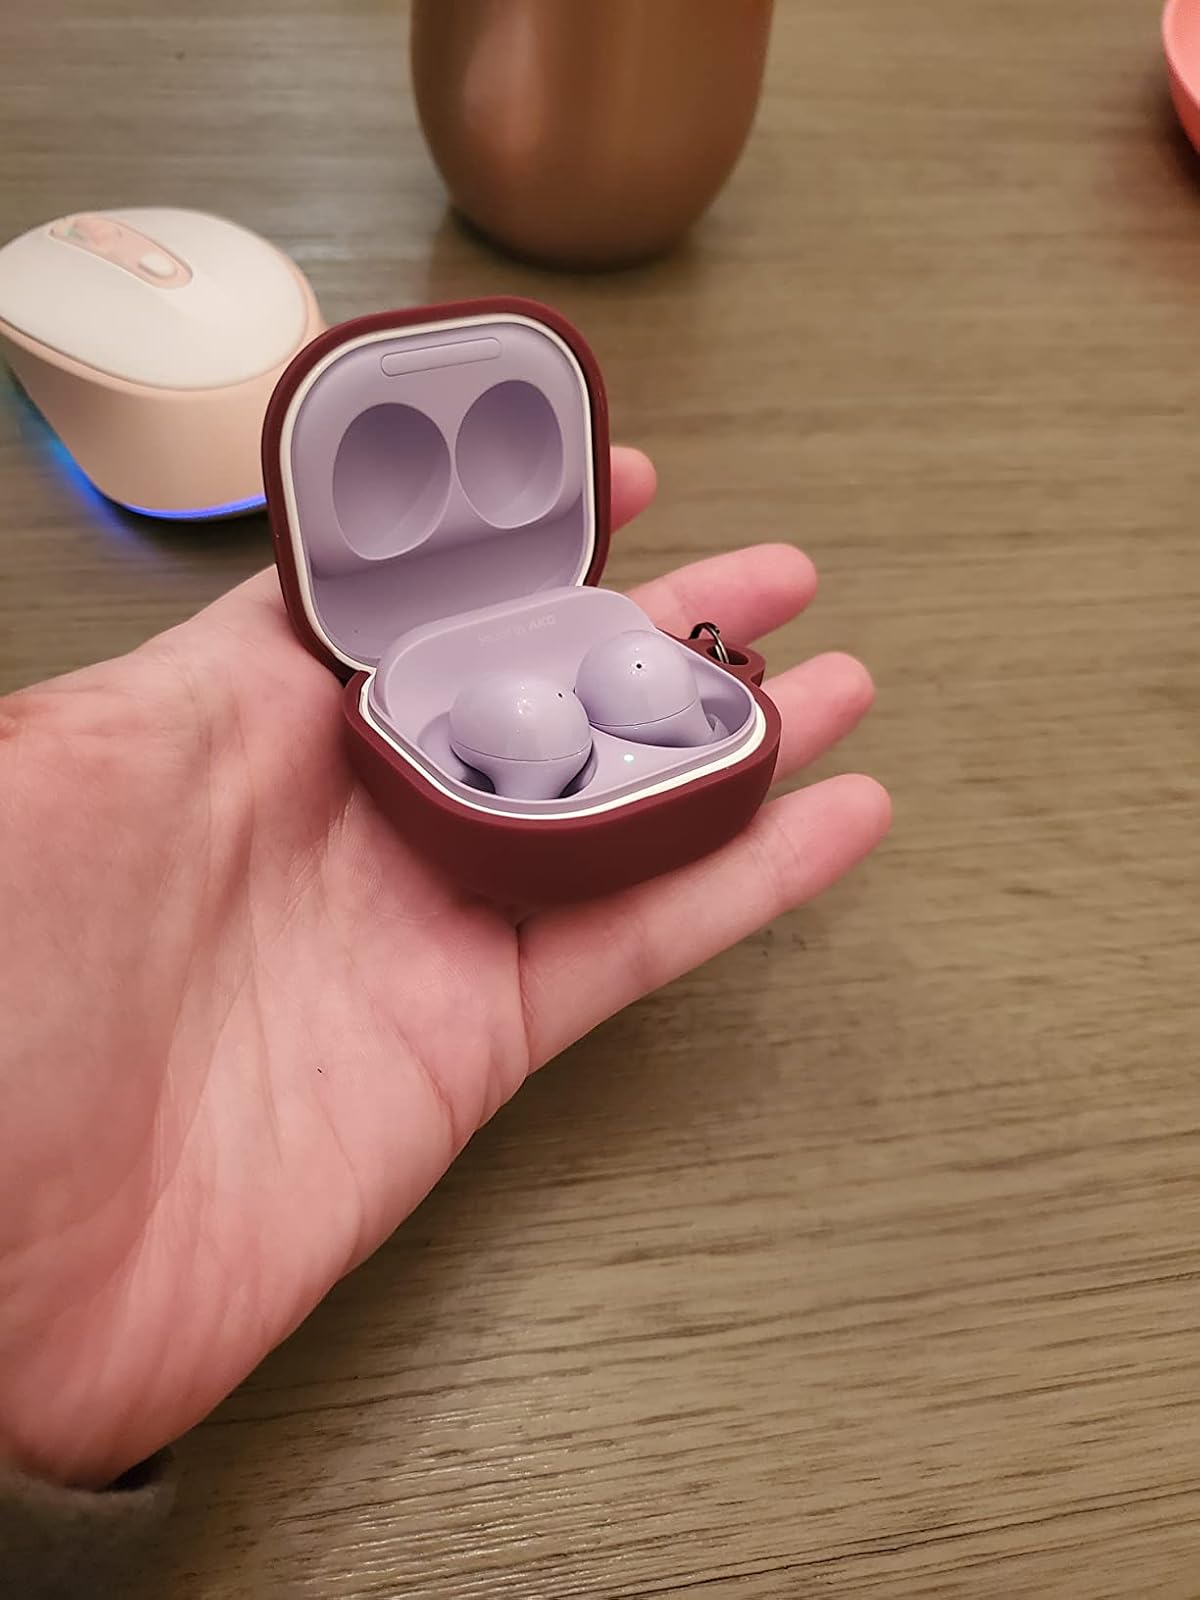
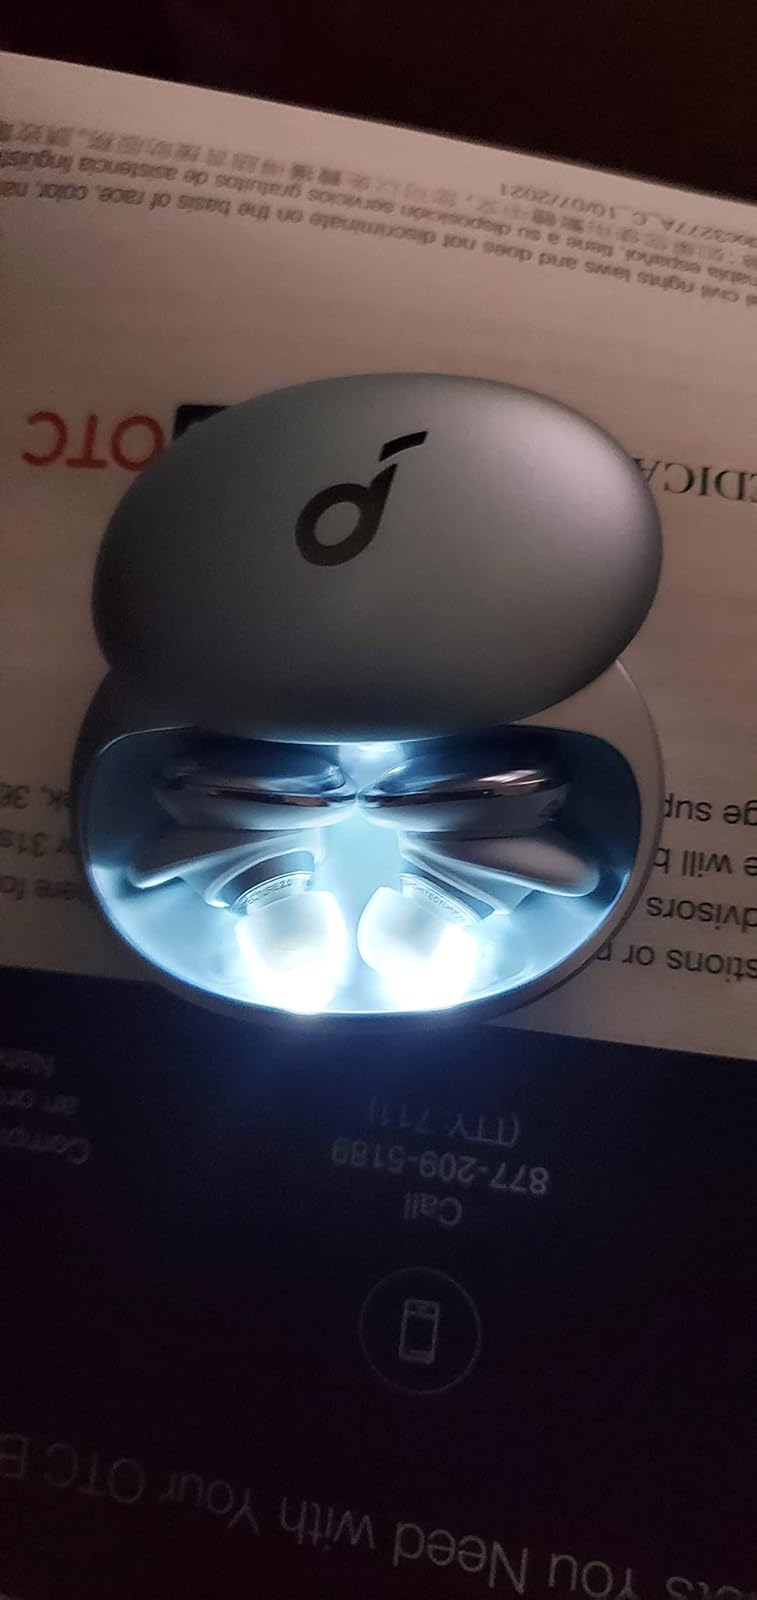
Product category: earbuds
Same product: no